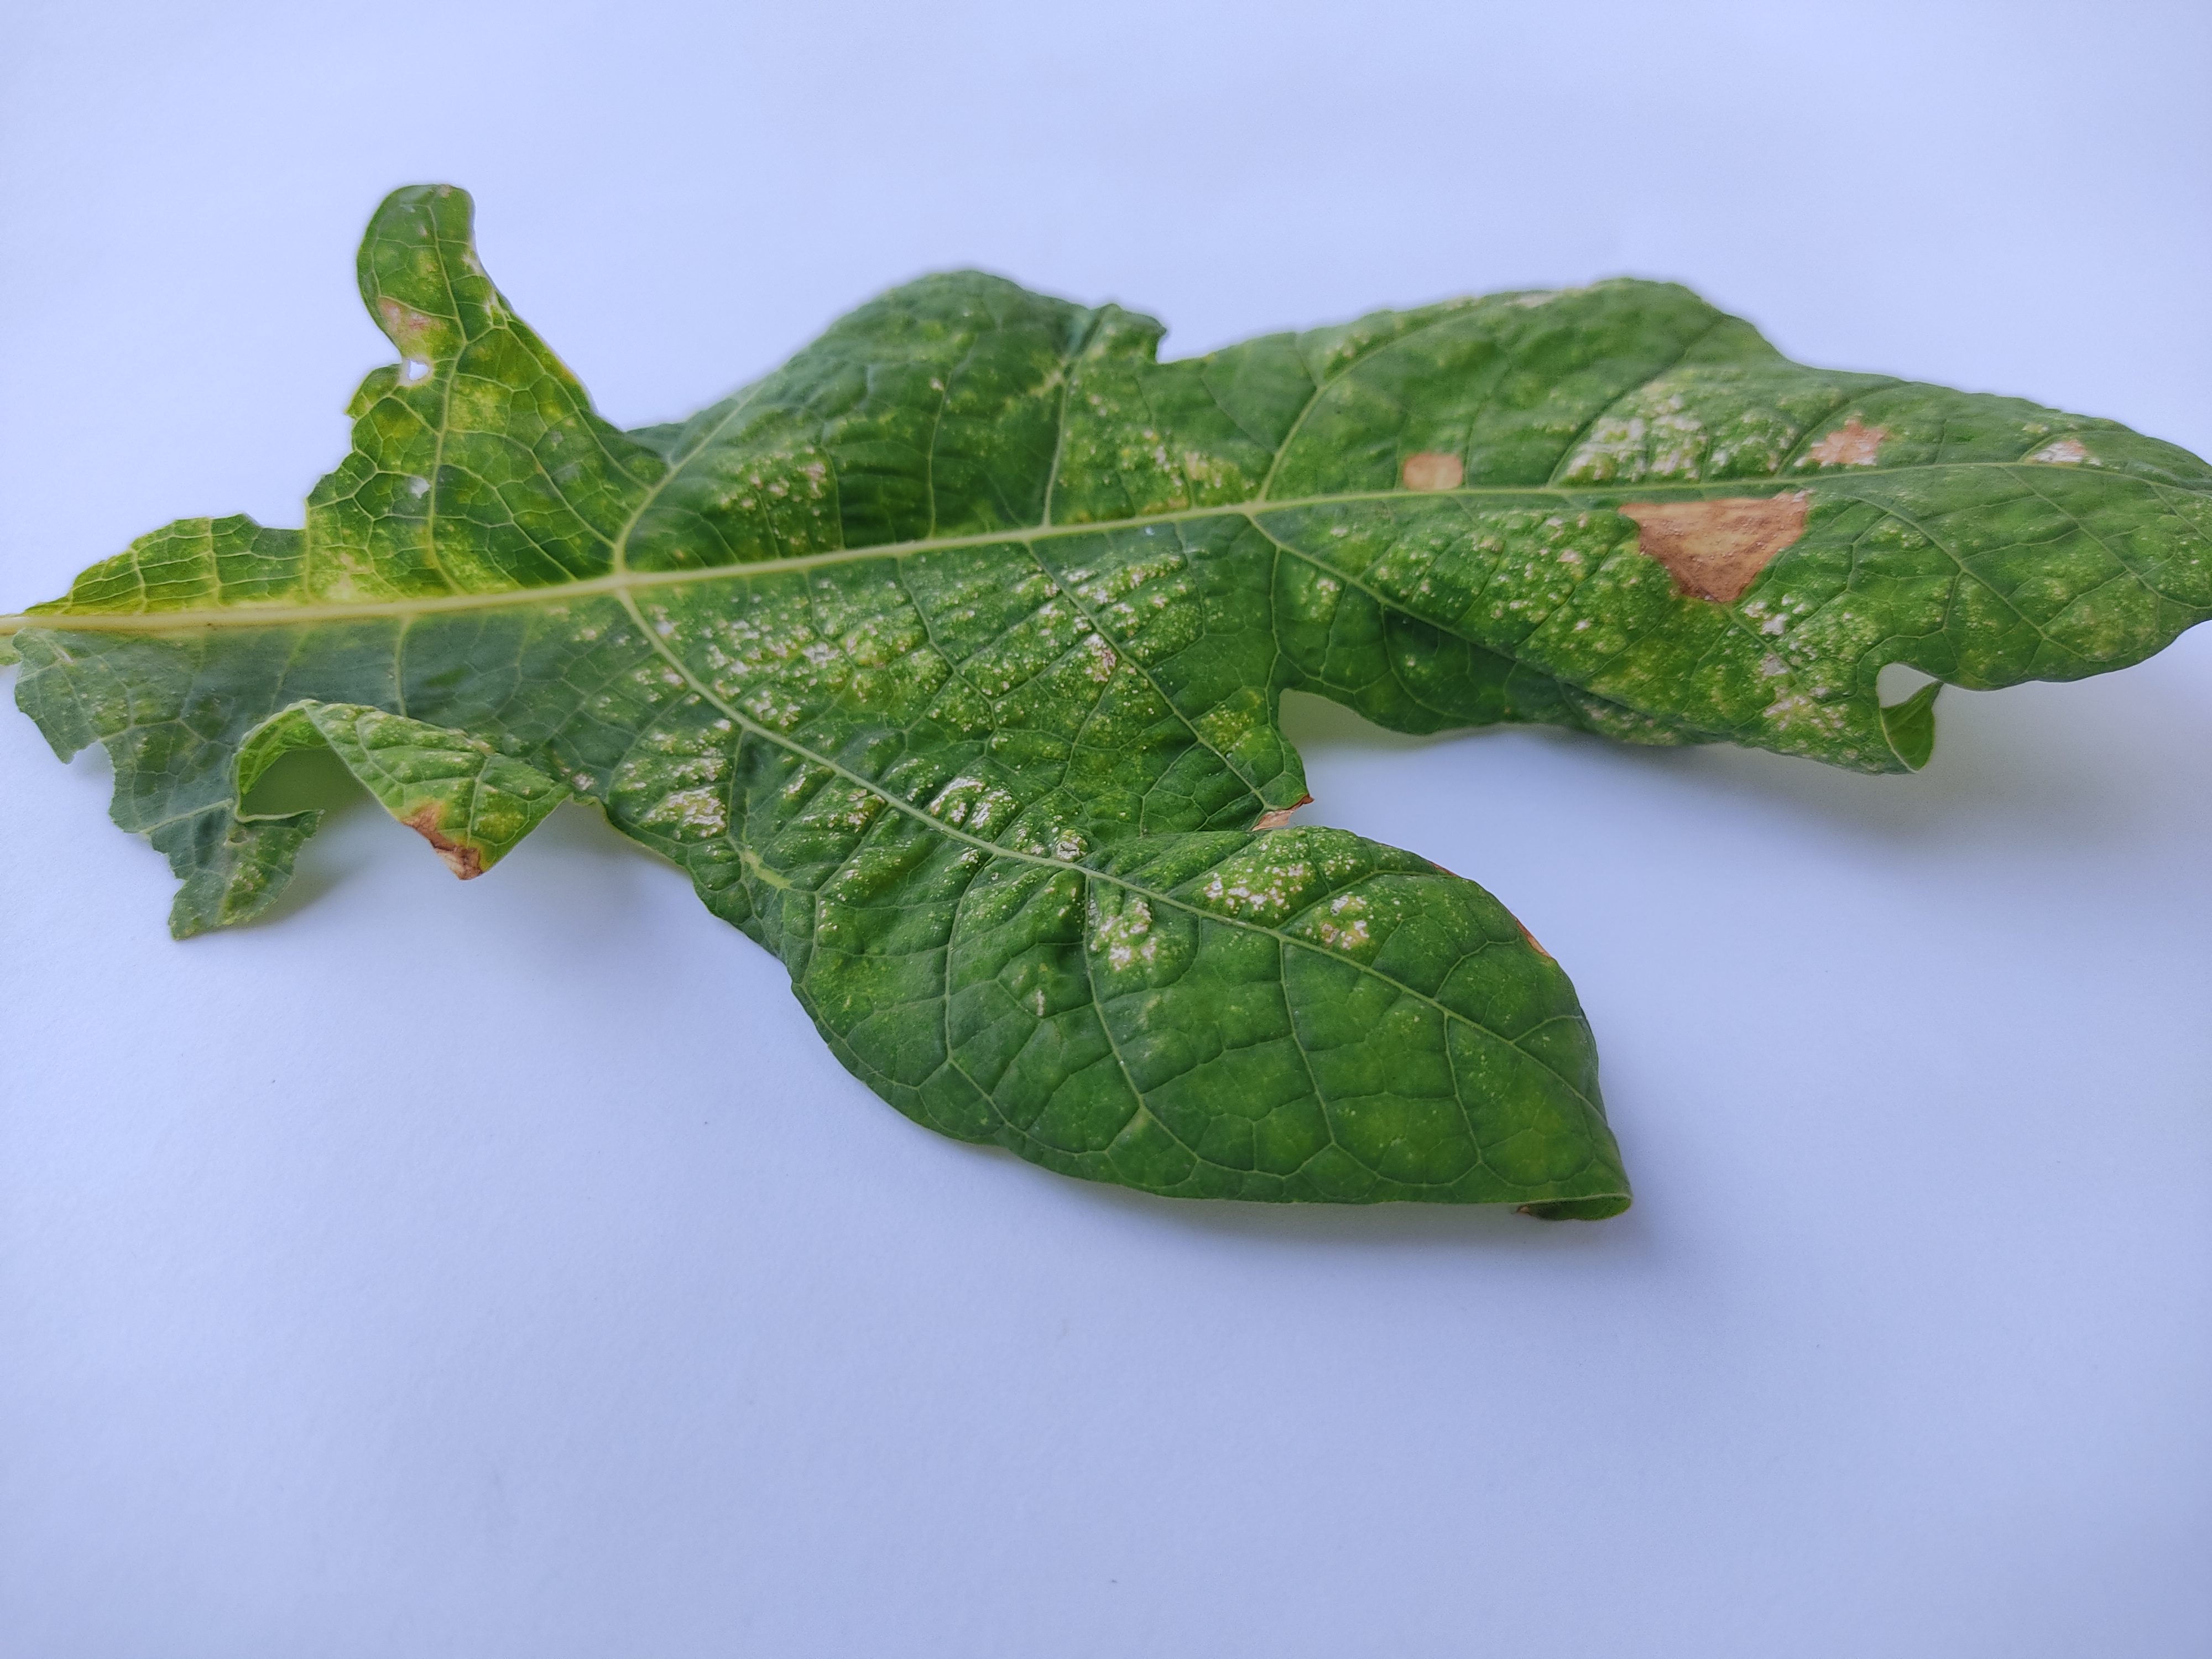
Label: Mite Disease